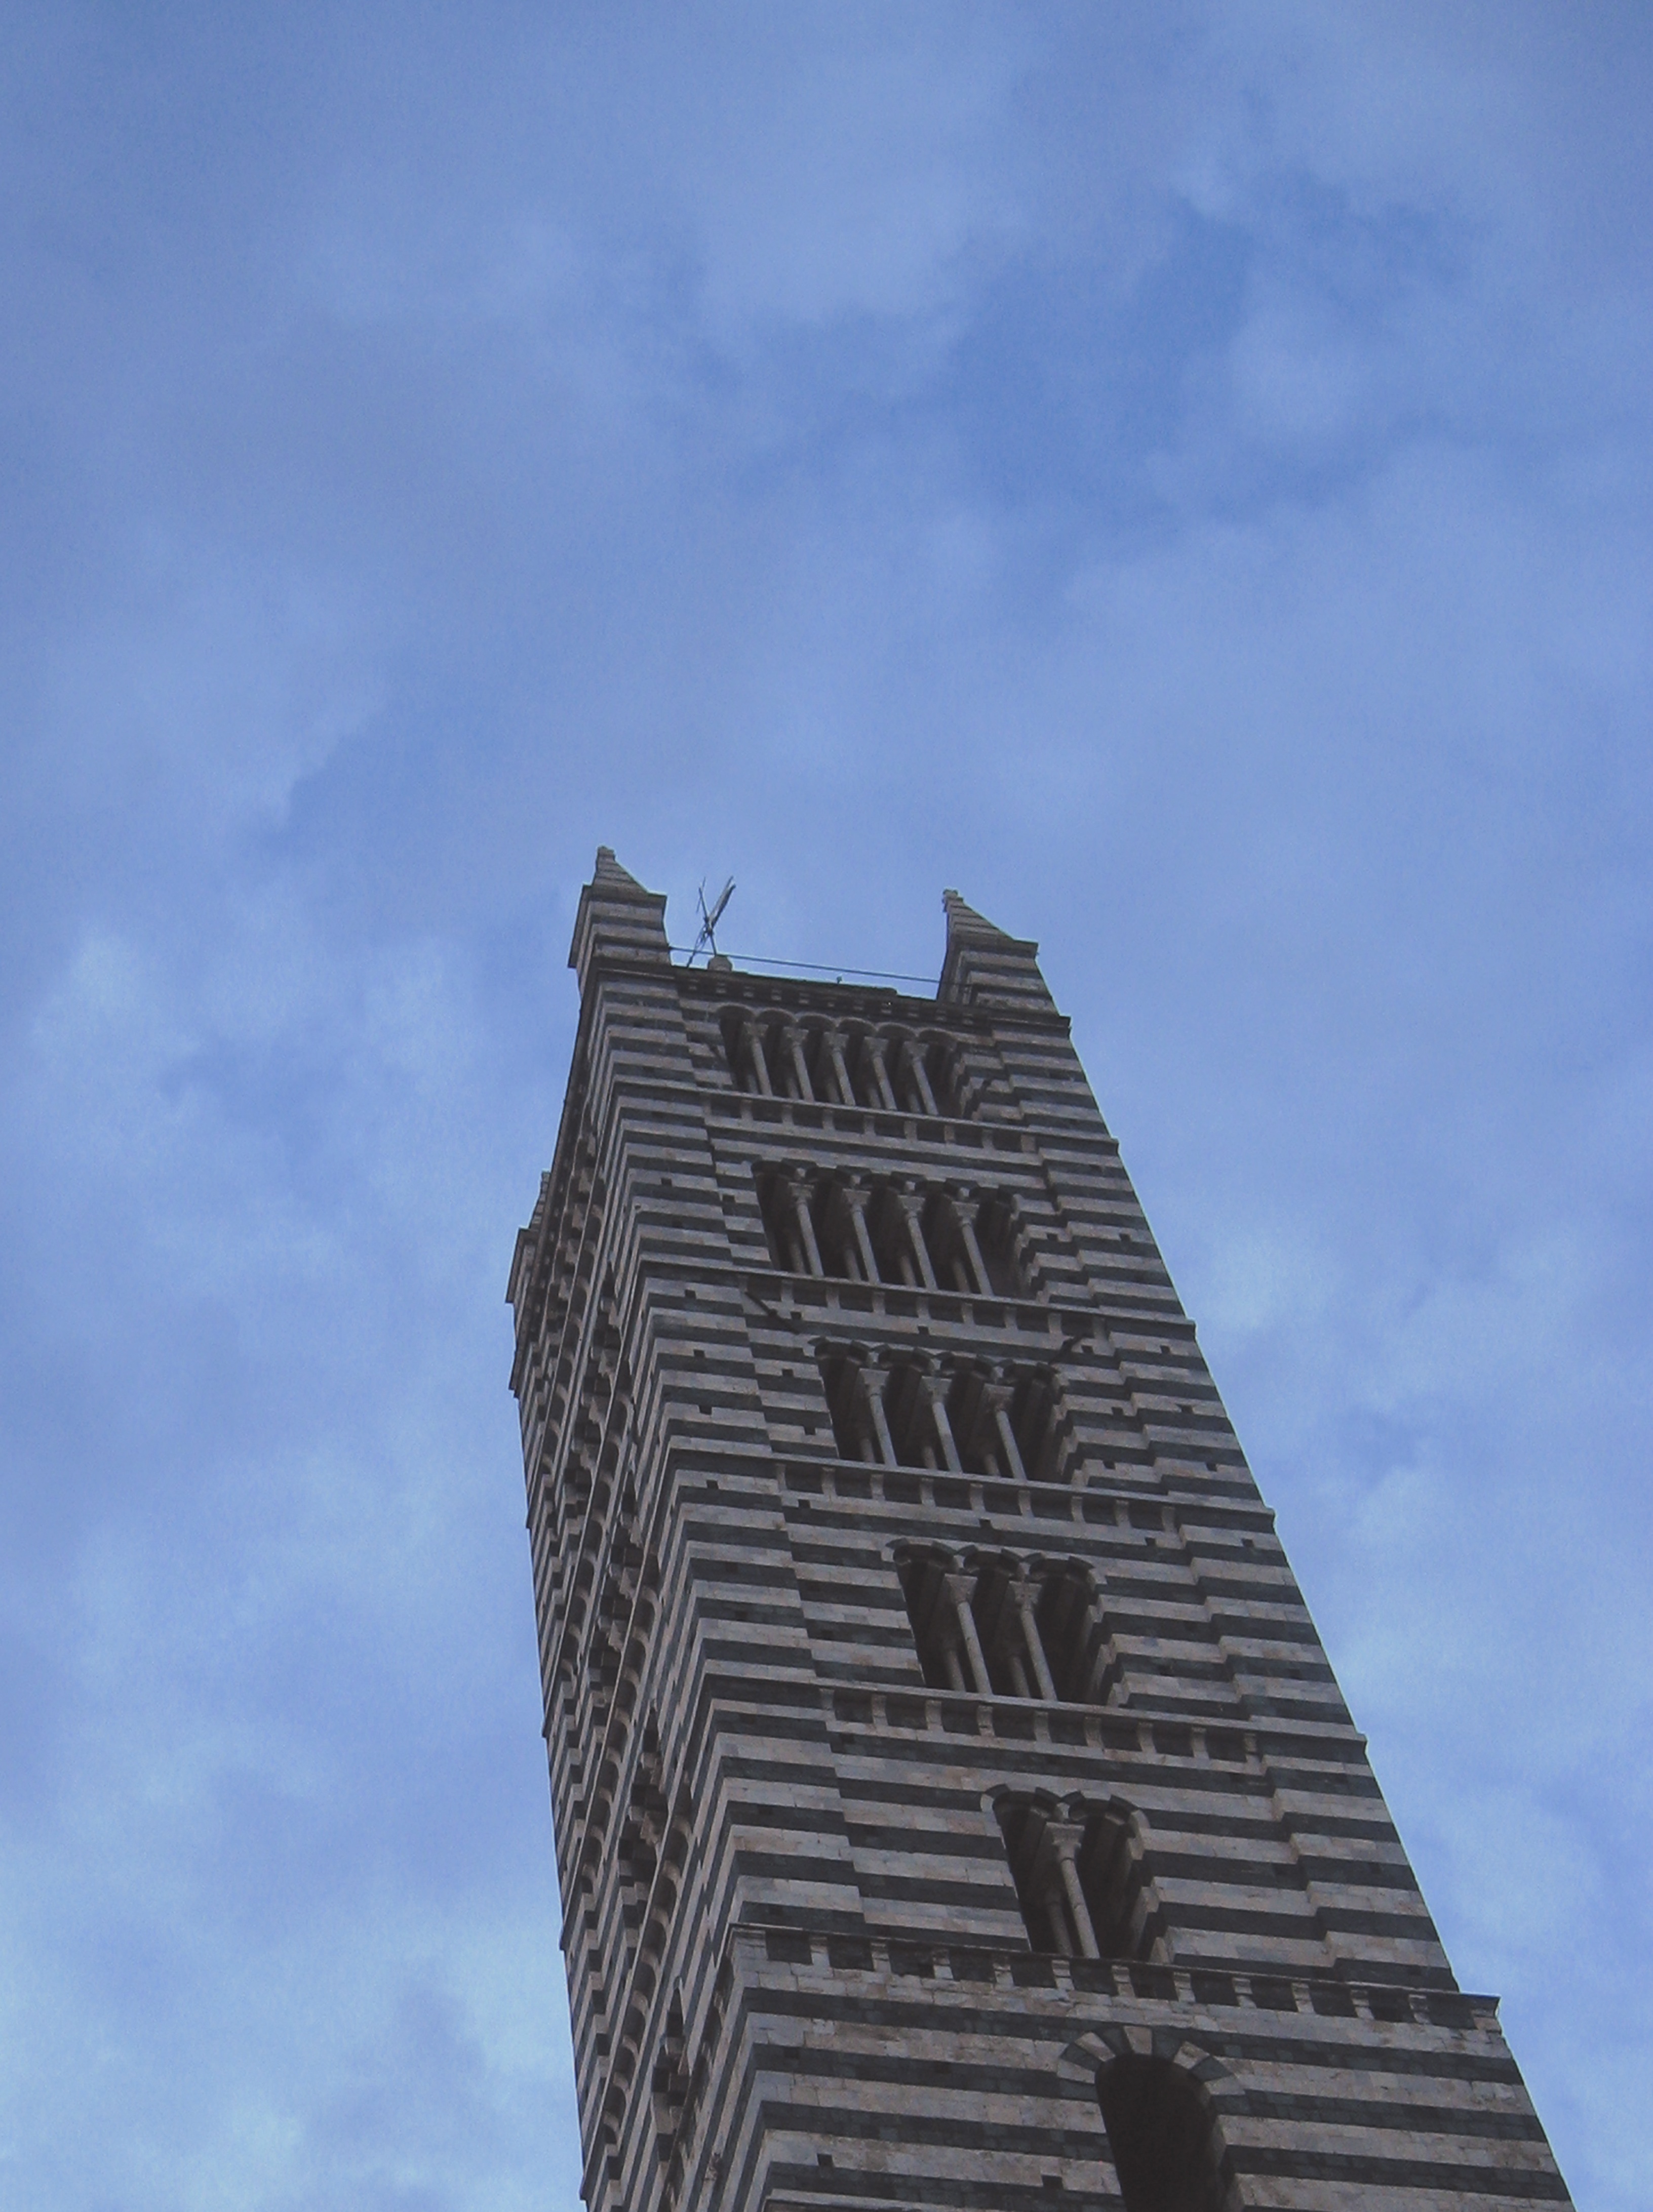
architecture, sky, roof, skyscraper, tower, landmark, facade, tower block, spire, steeple